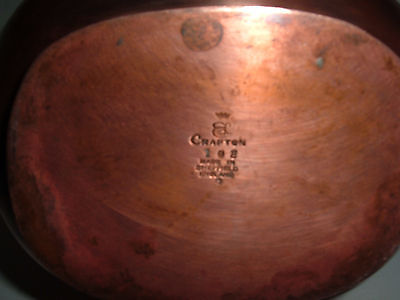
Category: kettle